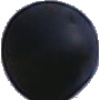
Label: Grape Blue 1